Painting of Assam

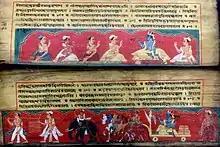
Illustrated Manuscript of Dakhinpat Satra

Painting of Assam, the art of manuscript painting in the Assam region developed through the movement of Vaishnavism. Vaishnava saints were primarily responsible for the establishment of manuscript painting tradition in Assam. A large number of manuscript paintings were done and copied during the 16th to 19th centuries. Assam has a very long history of visual art from the pre-historic age up to the end of Ahom rule in 1826 A.D. Among the earliest reference of Assam painting, the account of Chinese traveller Xuanzang records that King Bhaskaravarman of Kamarupa who was a friend of King Harsa of Kanauj presented the king “Carved boxes of panels for painting with brushes and gourds."